Sunhe station

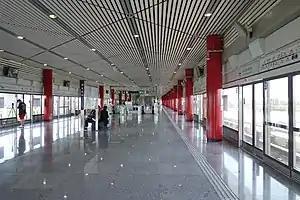
Platform

Sunhe Station is a station on Line 15 of the Beijing Subway.